Answer in natural language. Is sixdrawer dresser in gray to the right of maple baseball bat with black grip? Choose between the following options: yes or no
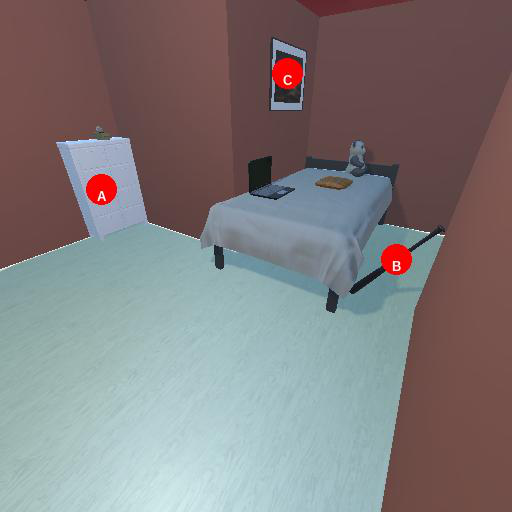
<answer>no</answer>